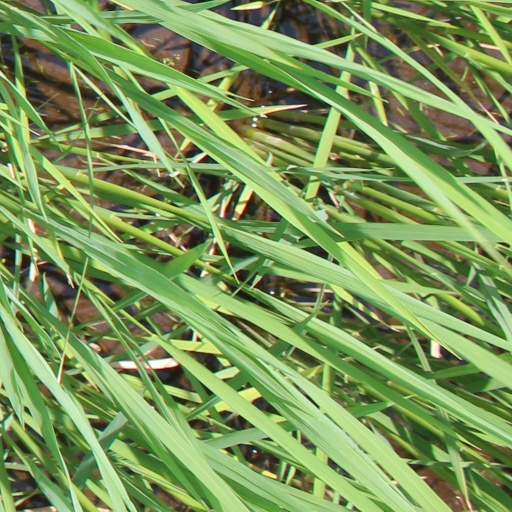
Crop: rice